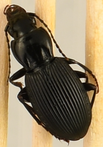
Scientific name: Pterostichus lachrymosus
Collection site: Mountain Lake Biological Station NEON (MLBS), plot MLBS_008